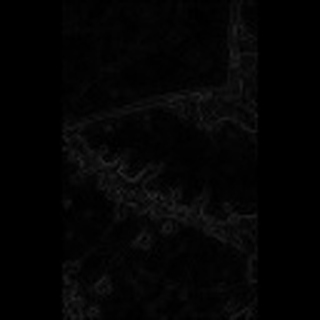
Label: cotton_bacterial_blight